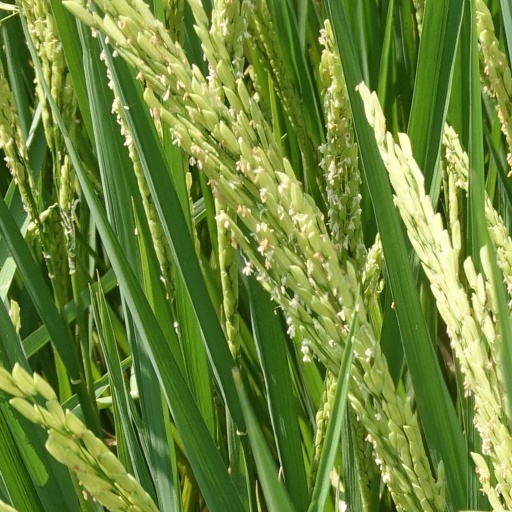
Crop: rice